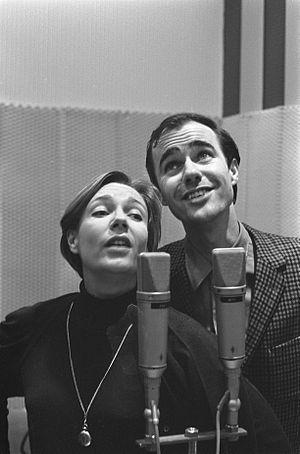
Annet Nieuwenhuijzen, née le 7 novembre 1930 à Utrecht, et morte le 5 août 2016 à Amsterdam, était une actrice néerlandaise. Elle a joué pendant des années au Haagse Comedie, au Rotterdams Toneel, Globe et au Publiekstheater.